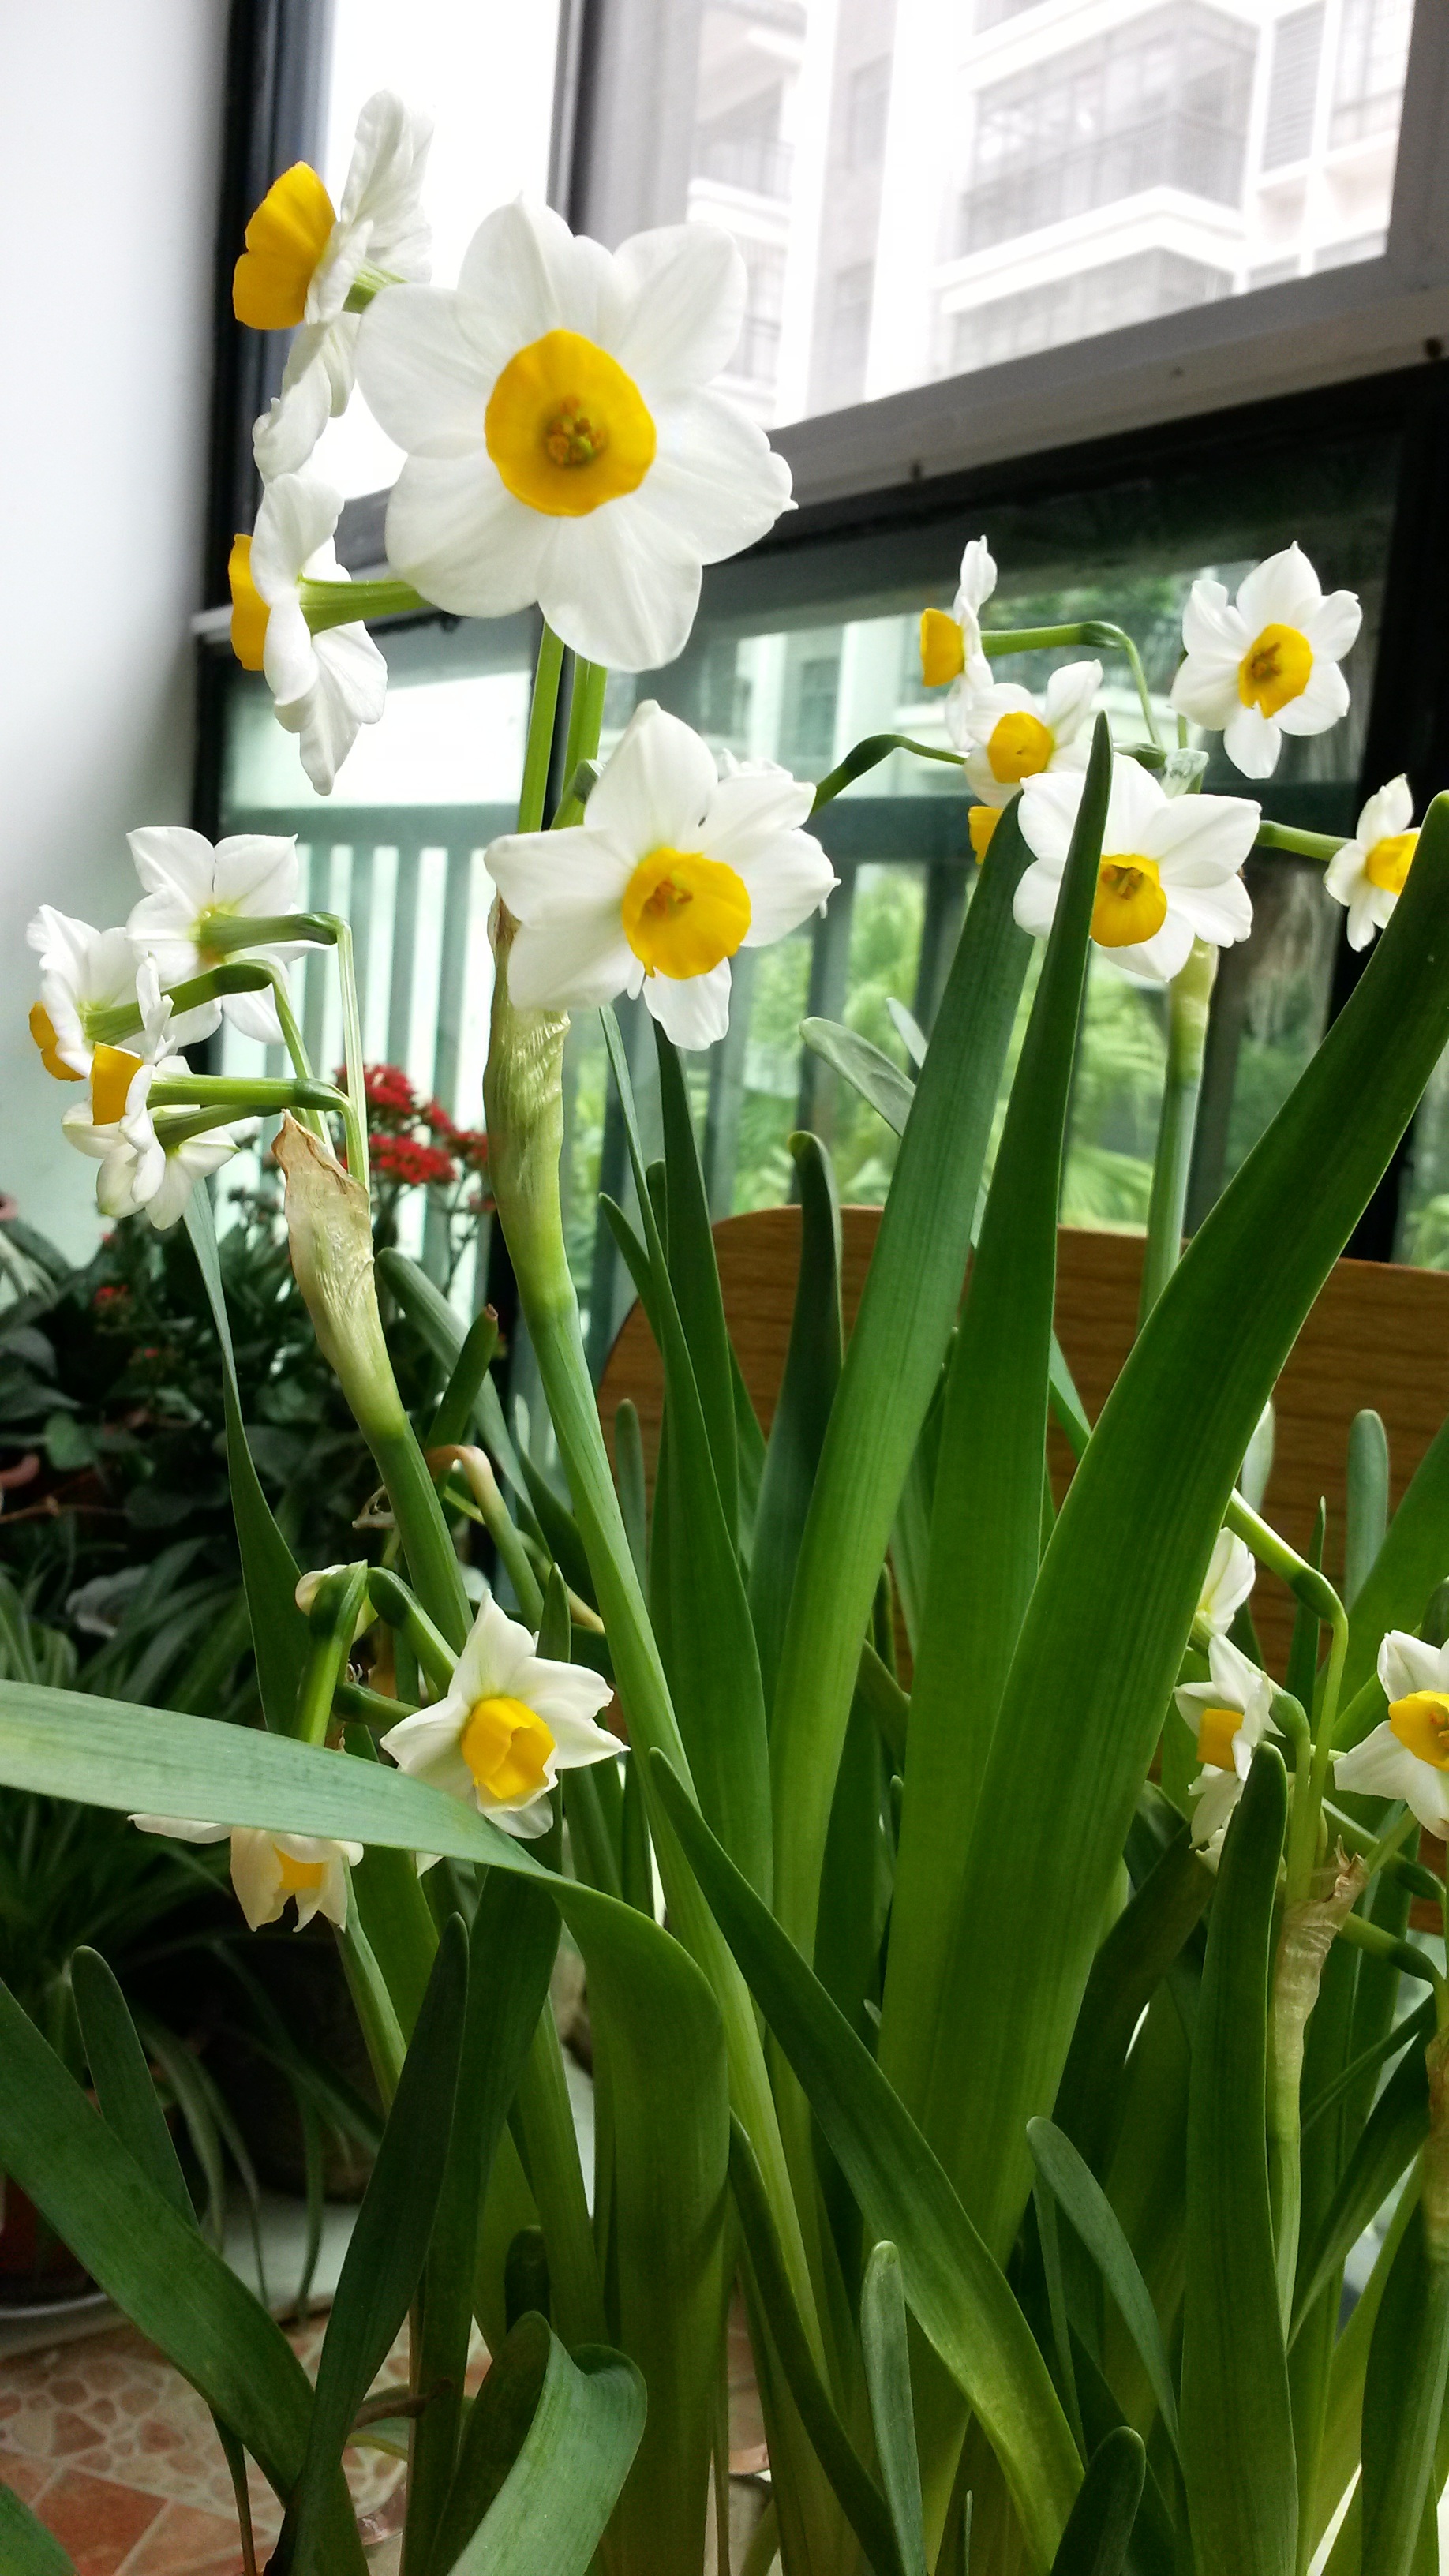
plant, flower, botany, narcissus, floristry, flowering plant, land plant